Jean Hissette

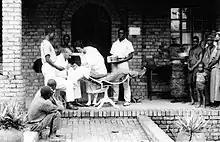
Dr. Jean Hissette and his nurse Mademoiselle de Salmon assisting him with a cataract operation outdoors at Thielen-Saint Jacques, Kasai in the Belgian Congo, 1930

On 30 August 1888, Philippe Jean Hissette was born in Louvain as the third child of Jeanne Catherine Wouters (1855–1936) and the mining engineer, Louis Hissette (1858–1888). Four months before the birth his father had died at the age of 30. Philippe Jean had two brothers, Louis-Ferdinand (1885–1972) and Jean-Baptiste (1886–1887). After her husband, Louis Hissette, had died, Jeanne Catherine remarried to Joseph Pieraerts in 1892. Jean, as he was called visited Schools in Louvain and in Melle, Ghent. From 1908 until 1909 he was recruited for the military service. After that he began to study medicine in Louvain.